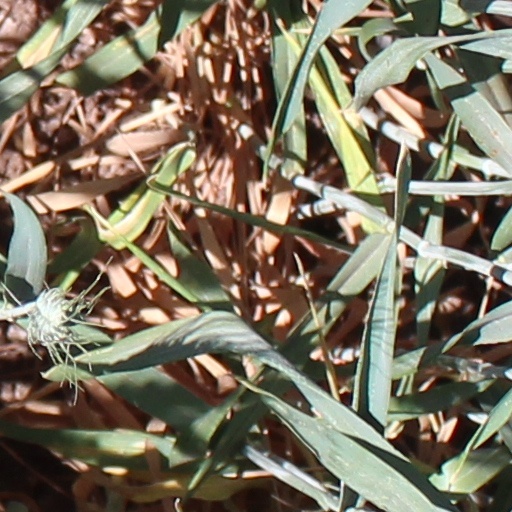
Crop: wheat